Tsakane Clay Grassland

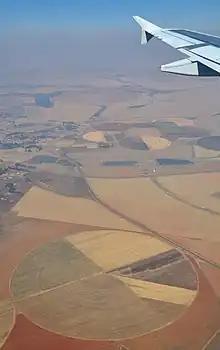
Tsakane viewed from above

The Tsakane Clay Grassland is a rare South African vegetation type supporting a unique grassland ecosystem. It is named after the township of Tsakane in Ekurhuleni, Gauteng, in which it is the dominant natural vegetation type. This ecosystem is characterized by its clay-rich soil, which supports a diverse array of flora and fauna, including several endemic and threatened species. The Tsakane Clay Grassland is an important conservation area, as it plays a crucial role in maintaining biodiversity and providing ecosystem services to the surrounding human populations.